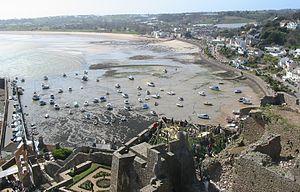
Mont Orgueil Nrf: Vièr Châté